São Vicente, Cape Verde

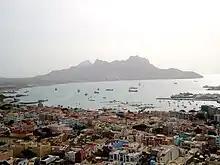
View of Downtown Mindelo, Baía do Porto Grande and Monte Cara

In the 1830s, São Vicente had an estimated population of 356. The population of São Vicente in the 2010 census was 76,140, making it the second most populous island of Cape Verde after Santiago. The annual population growth is 1.3%. 92.6% of the population live in urban areas, which is the highest proportion of all islands (average for Cape Verde: 61.8%). Life expectancy is 76 years, higher than some other parts of the world. The birth rate is 2.7% and infant mortality rate is 18 per 1000 live births (for comparison 103 in DR Congo, 55 in India, 27 in Turkey, 23 in Brazil, 16 in Russia, 4 in Finland).